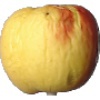
Label: Apple Red Yellow 1